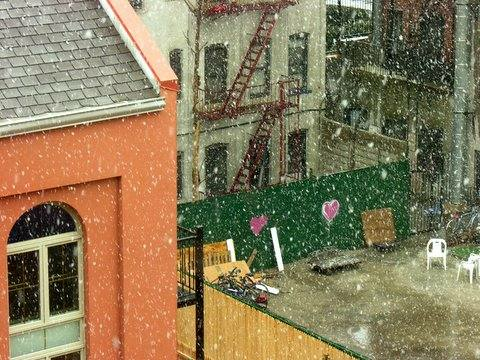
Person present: No